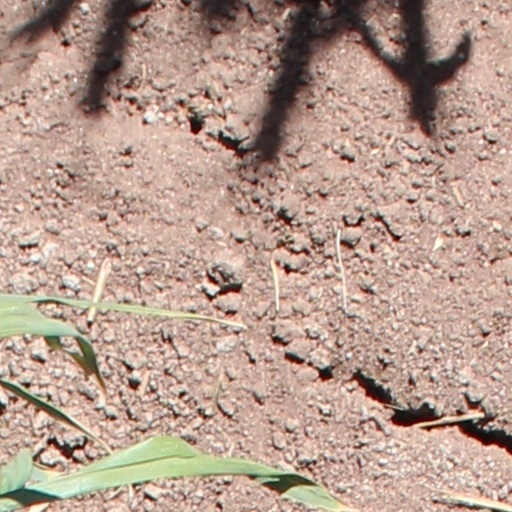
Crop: wheat